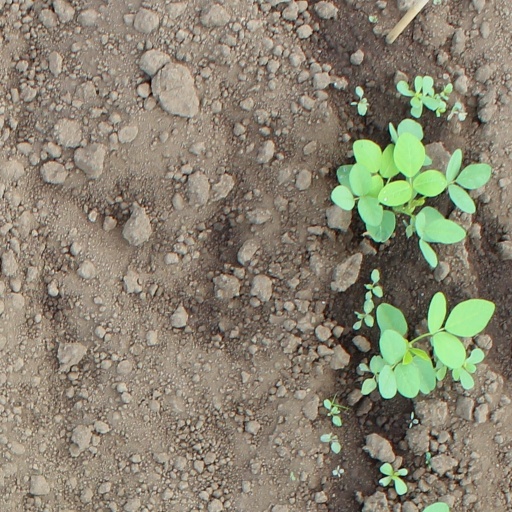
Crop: soybean